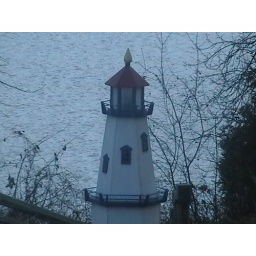
This lighthouse is about 9 feet high and is by the water at my brother's on the Mississippi.